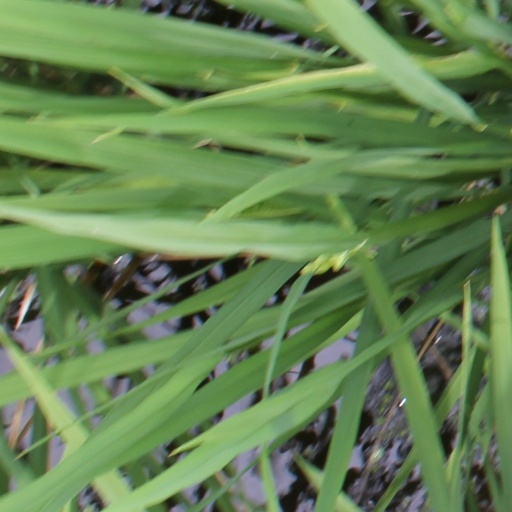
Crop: rice